Howard Lake-Waverly-Winsted High School

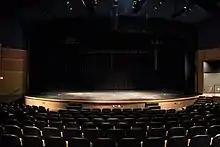
The Laker Stage, from the back of the auditorium with some of the stage lights turned on and an empty set.

The Laker Theatre is an Auditorium located within the high school, which hosts the school district's band and choir concerts, plays and musicals, as well as occasionally hosting community productions. The auditorium has a main floor which has a seating capacity of 458 seats, and a balcony, only accessible by stairs which can seat an additional 130 persons. The auditorium was built with the school but was not finished until 2009, the balcony of which was not finished until the Middle School was added to the complex.